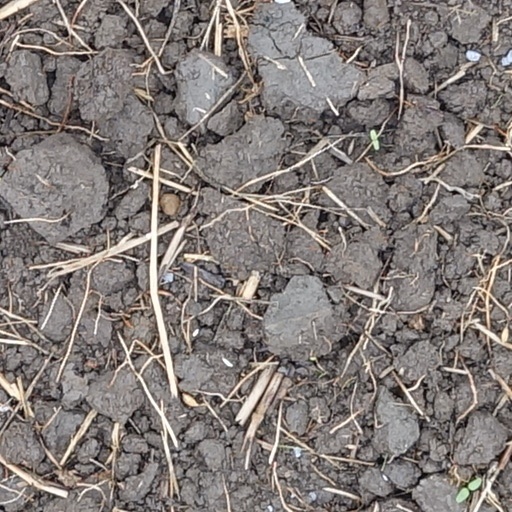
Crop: wheat